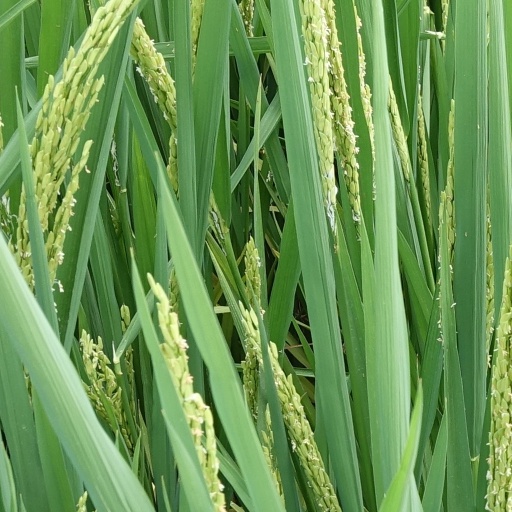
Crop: rice